Music of the Philippines

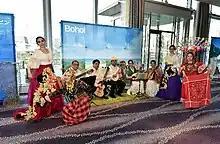
Rondalla

Philippine gong music today can be geographically divided into two types: the flat gongs commonly known as "gangsà" unique to the groups in the Cordillera mountains and the bossed gongs of Muslim and animist groups spanning the Sulu archipelago, much of Mindanao, Palawan, and the inlands of Panay and Mindoro. The latter were once ubiquitous throughout coastal, lowland Philippine societies before widespread Christianization, and less frequently imports of flat "chau" gongs from China.